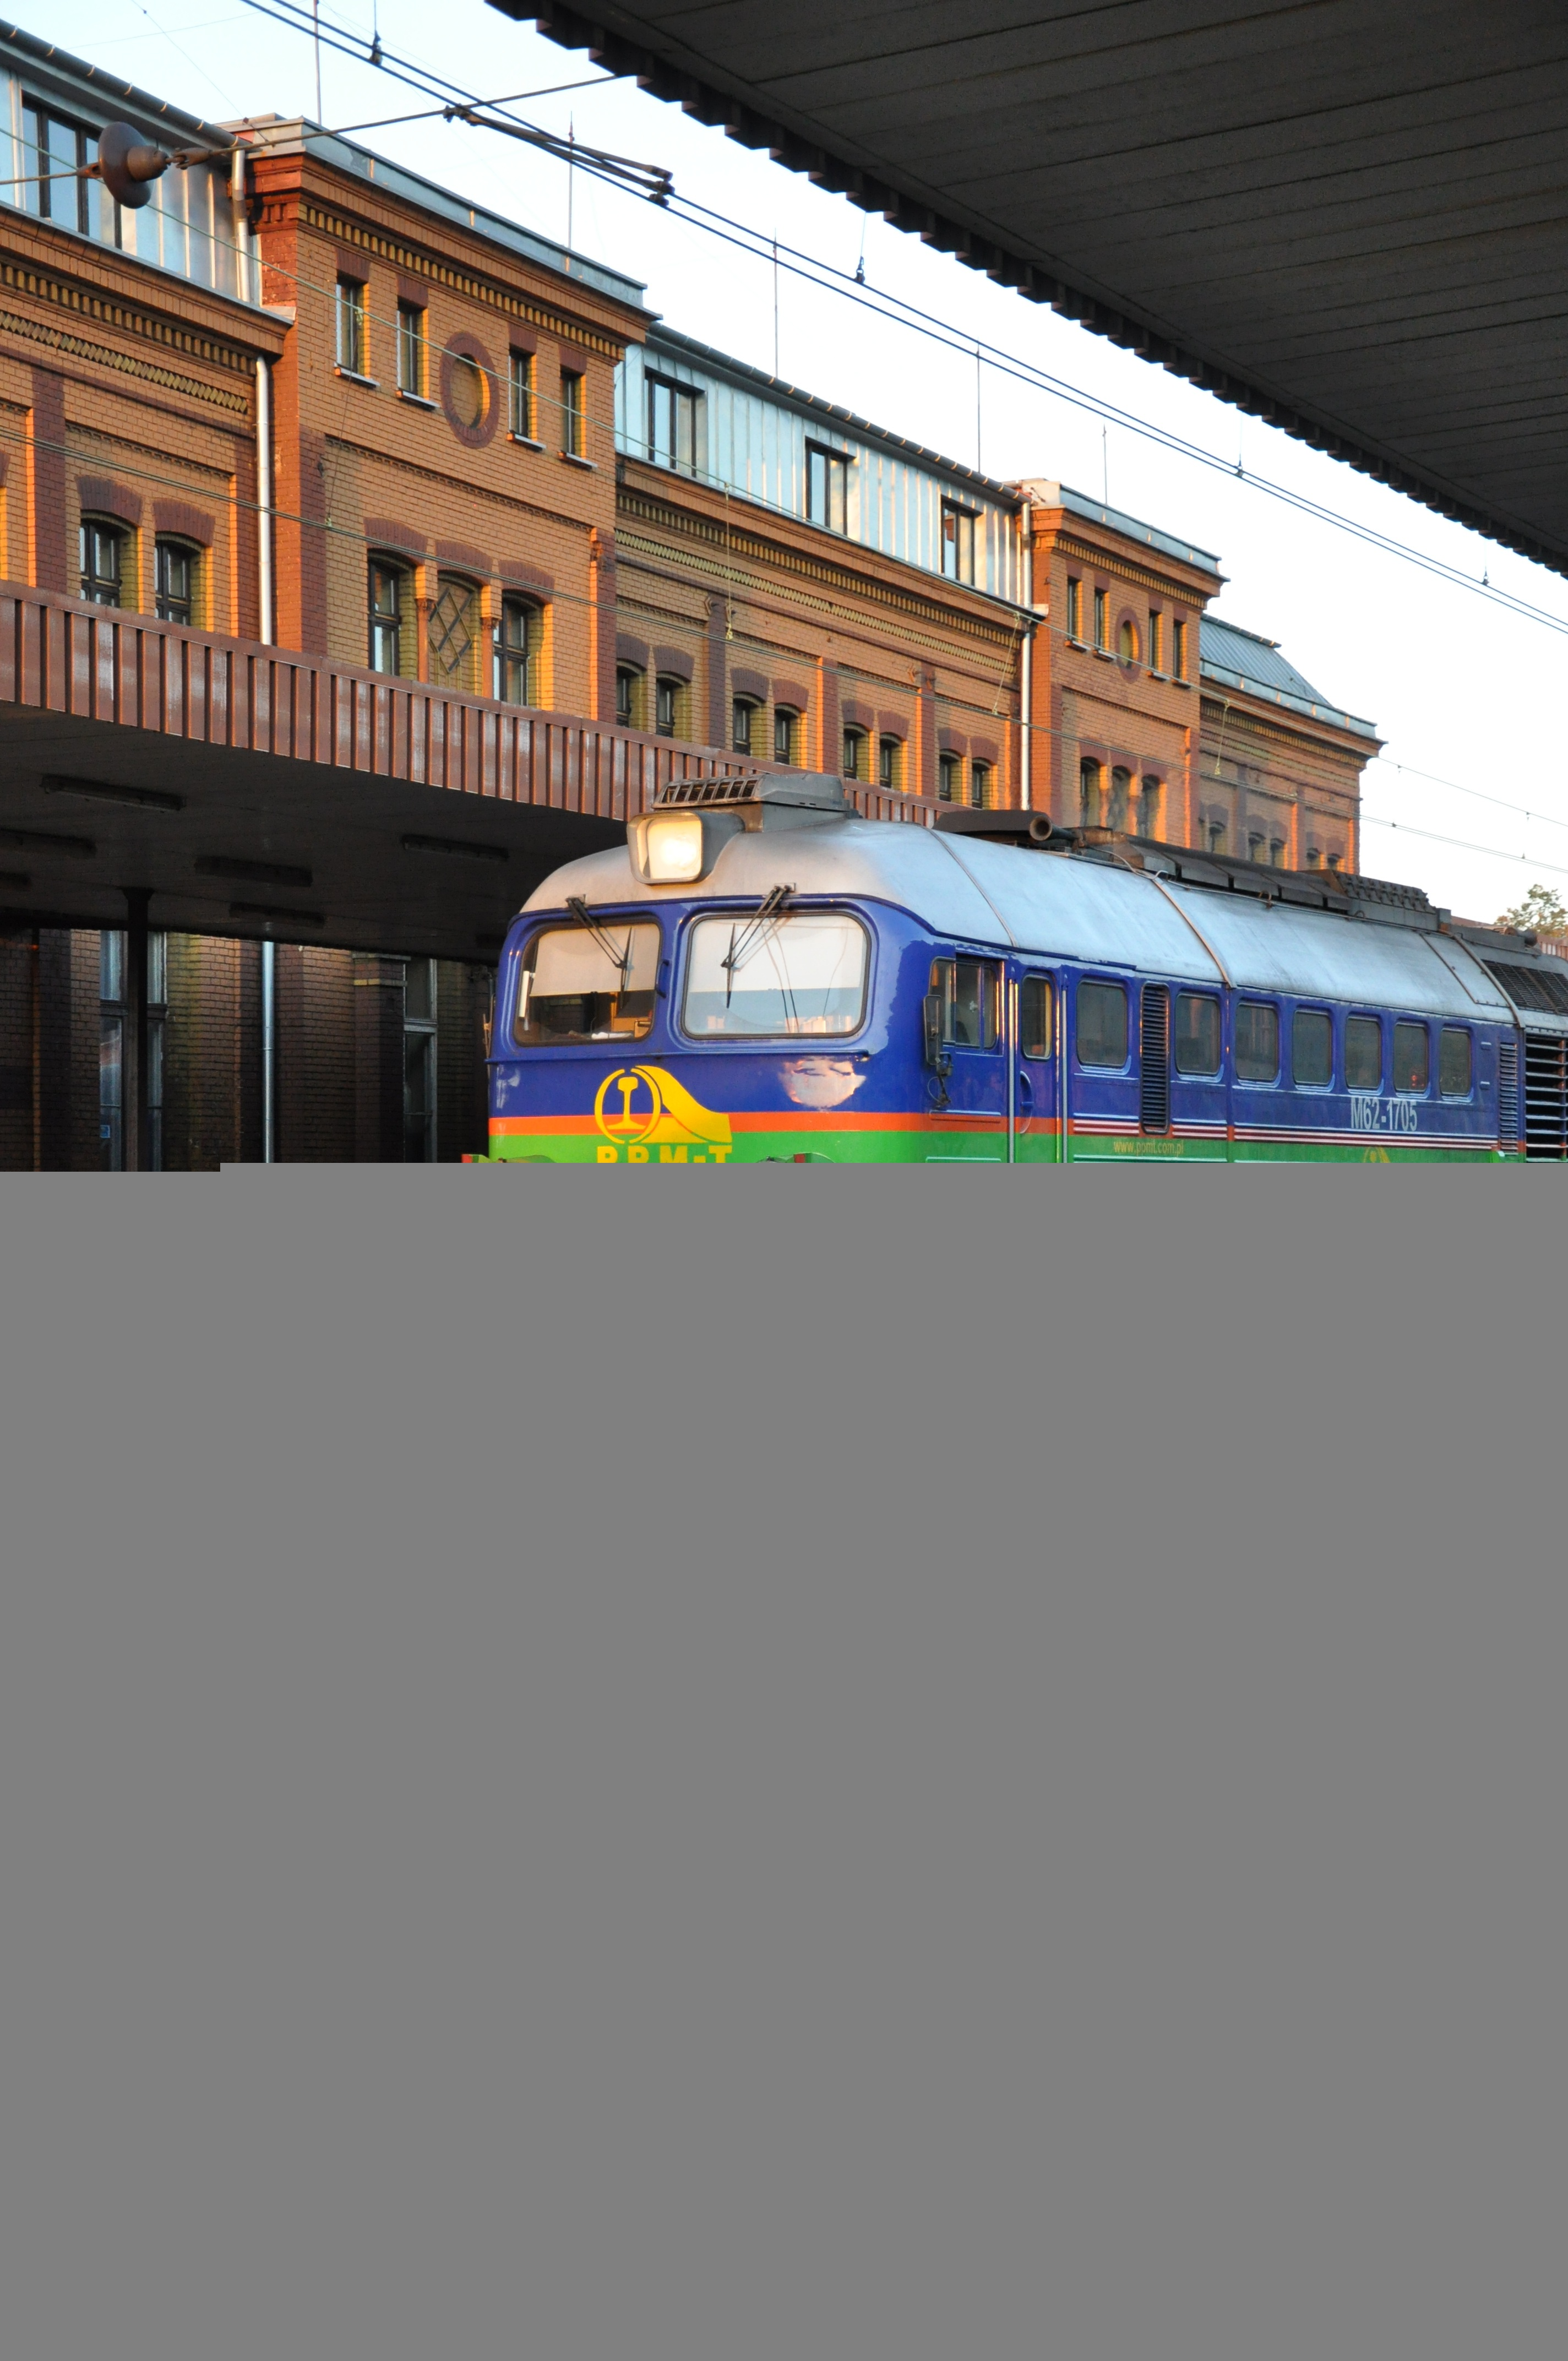
railway, train, travel, transport, vehicle, public transport, rails, railway station, pkp, peron, screenshot, the station, railroad tracks, land vehicle, residential area, rolling stock, railroad car